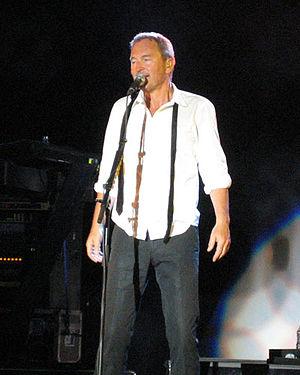
Tomas Ledin est né le 25 février 1952 à Rätan en Suède. Il est chanteur de pop rock, compositeur, auteur, guitariste et producteur.